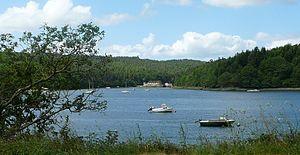
L'Aulne et un moulin à marée près de Landévennec à Moulin-Mer
Landévennec [lɑ̃devɛnɛk] est une commune du département du Finistère, dans la région Bretagne, en France. Elle est située à l'embouchure de l'Aulne dans la rade de Brest, à égale distance de Brest et de Quimper. Avec ses 1 385 hectares, Landévennec est la plus petite commune de la presqu'île de Crozon.